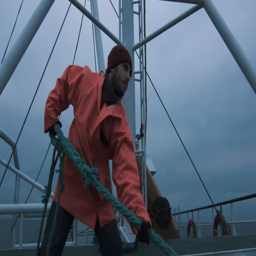
person pulls sports equipment during traveling on the ship .